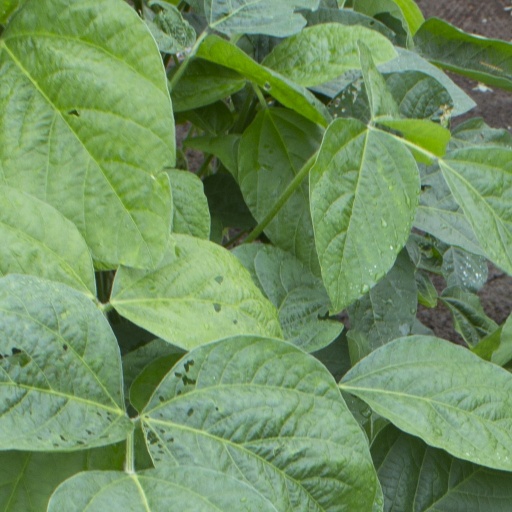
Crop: soybean